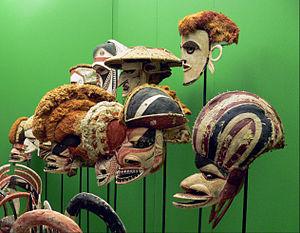
La colonie libre de Nouvelle-France est une escroquerie organisée par le français Charles du Breil, marquis de Rays, entre 1877 et 1882.